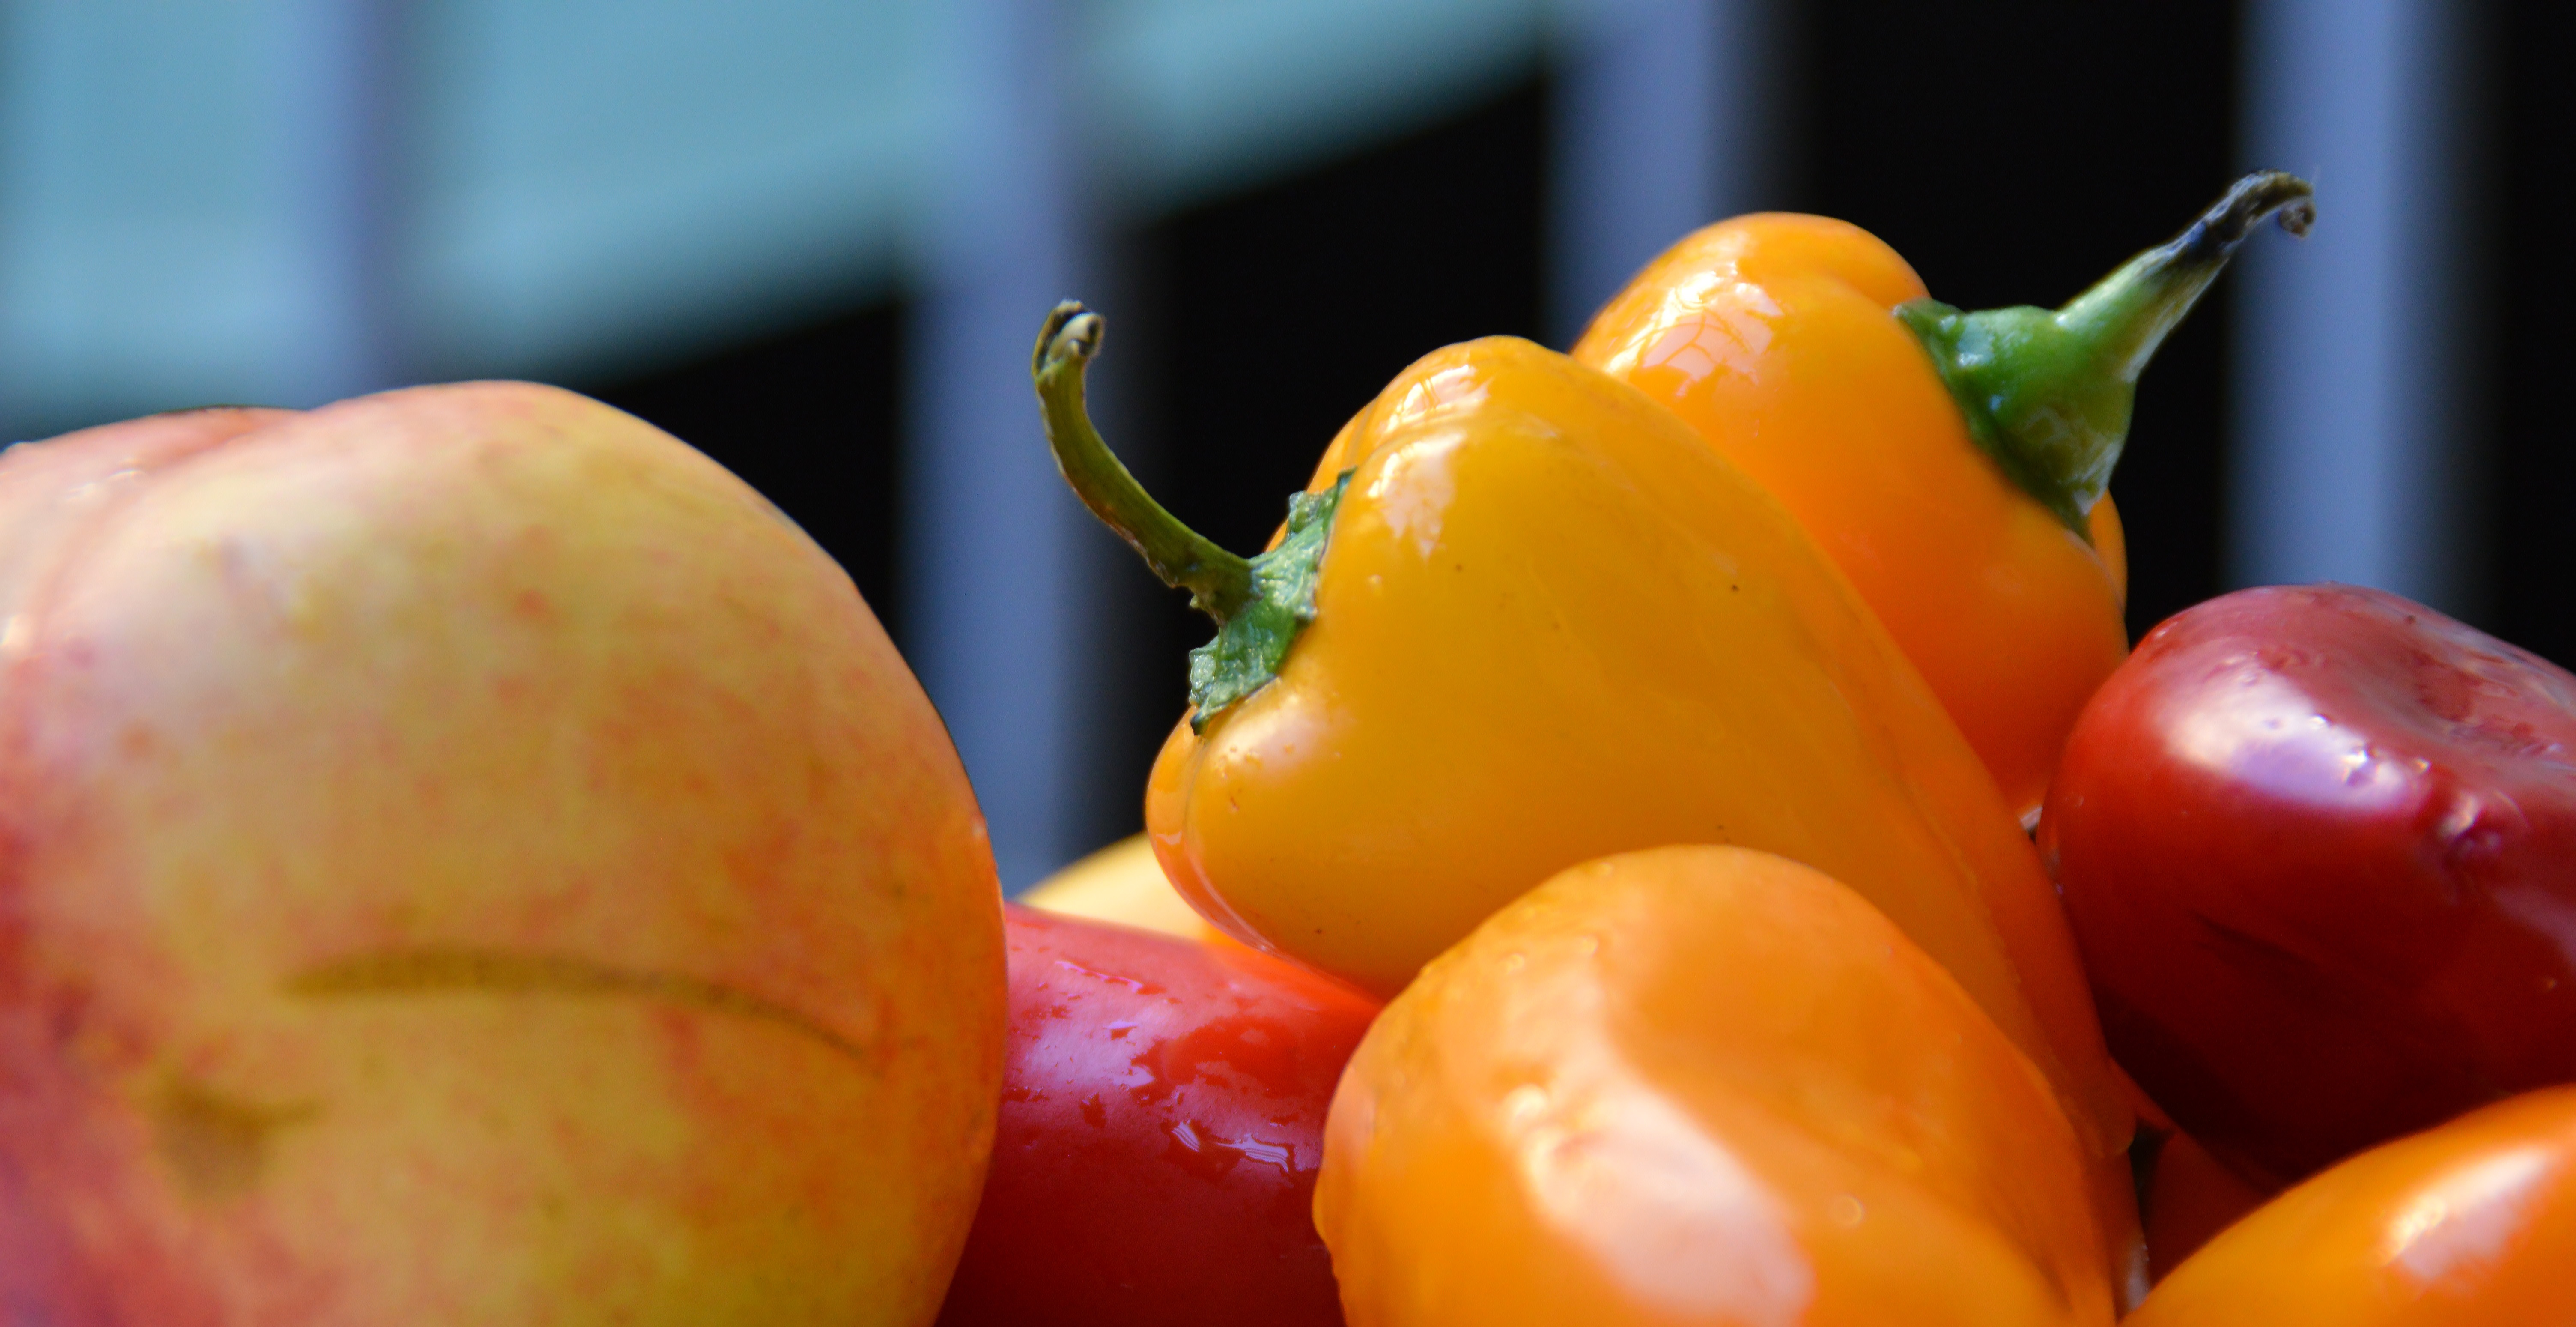
nature, plant, fruit, food, green, red, produce, vegetable, colorful, yellow, close, plants, pods, peppers, vitamins, bless you, paprika, flowering plant, shadow play, apettit, land plant